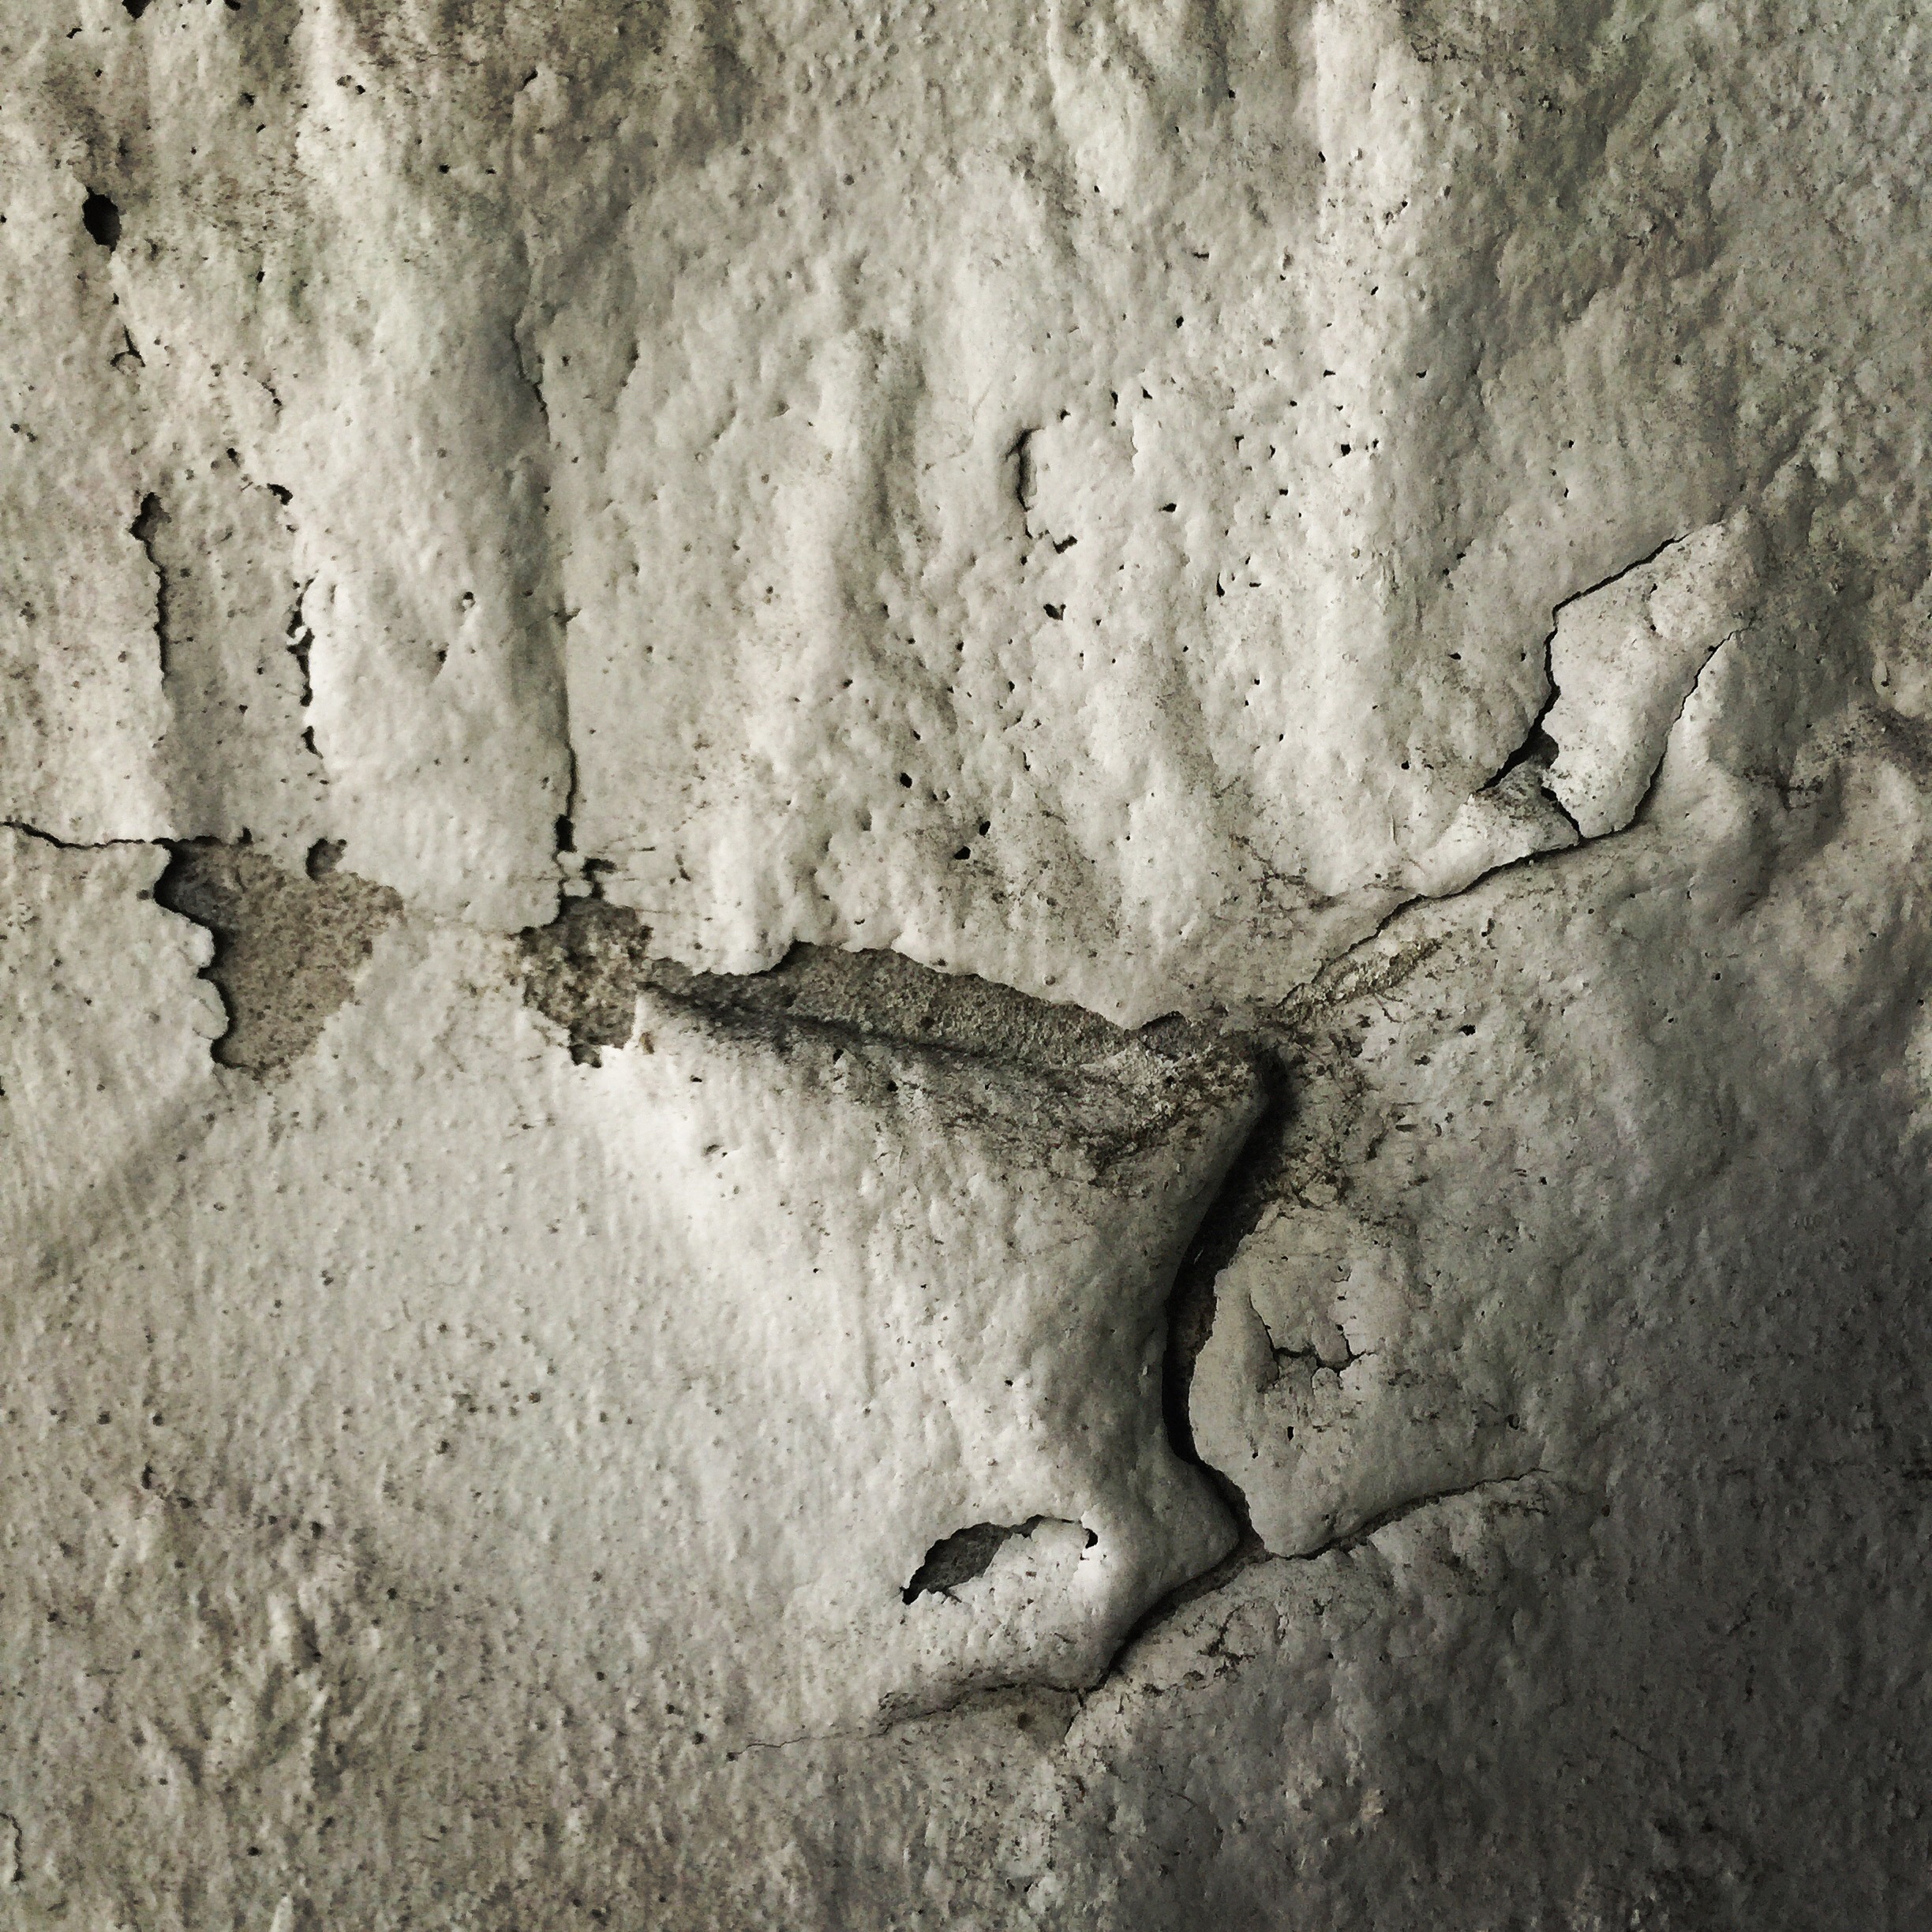
iphone, tree, rock, black and white, texture, wall, formation, soil, monochrome, material, geology, argentina, iphoneography, project365, squareformat, rodrigoparedes, buenosaires, ar, 160378, 160378com, www160378com, iphone6plus, 112, monochrome photography, ancient history